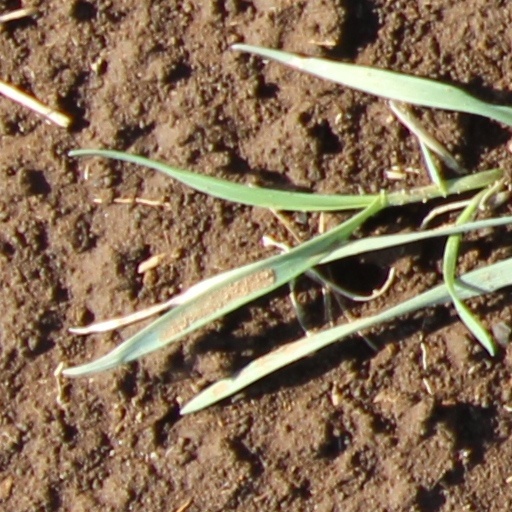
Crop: wheat